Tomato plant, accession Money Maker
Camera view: horizontal (90 deg, fisheye); turntable rotation: 330 degrees
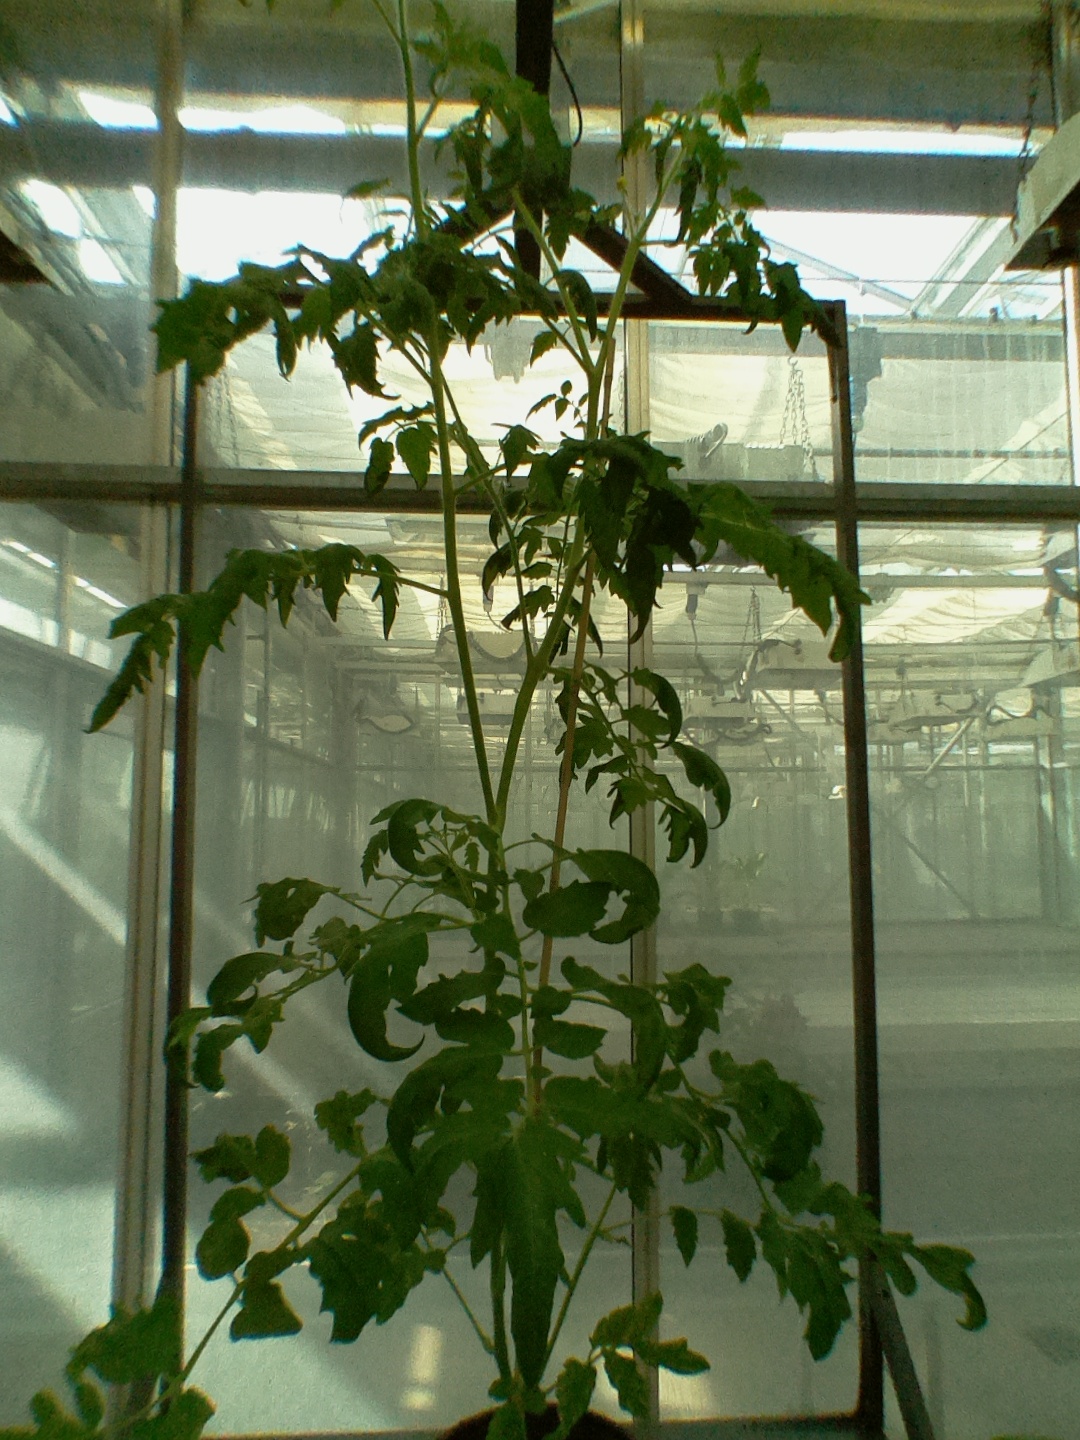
BBCH growth stage 64: 40%-50% of flowers open